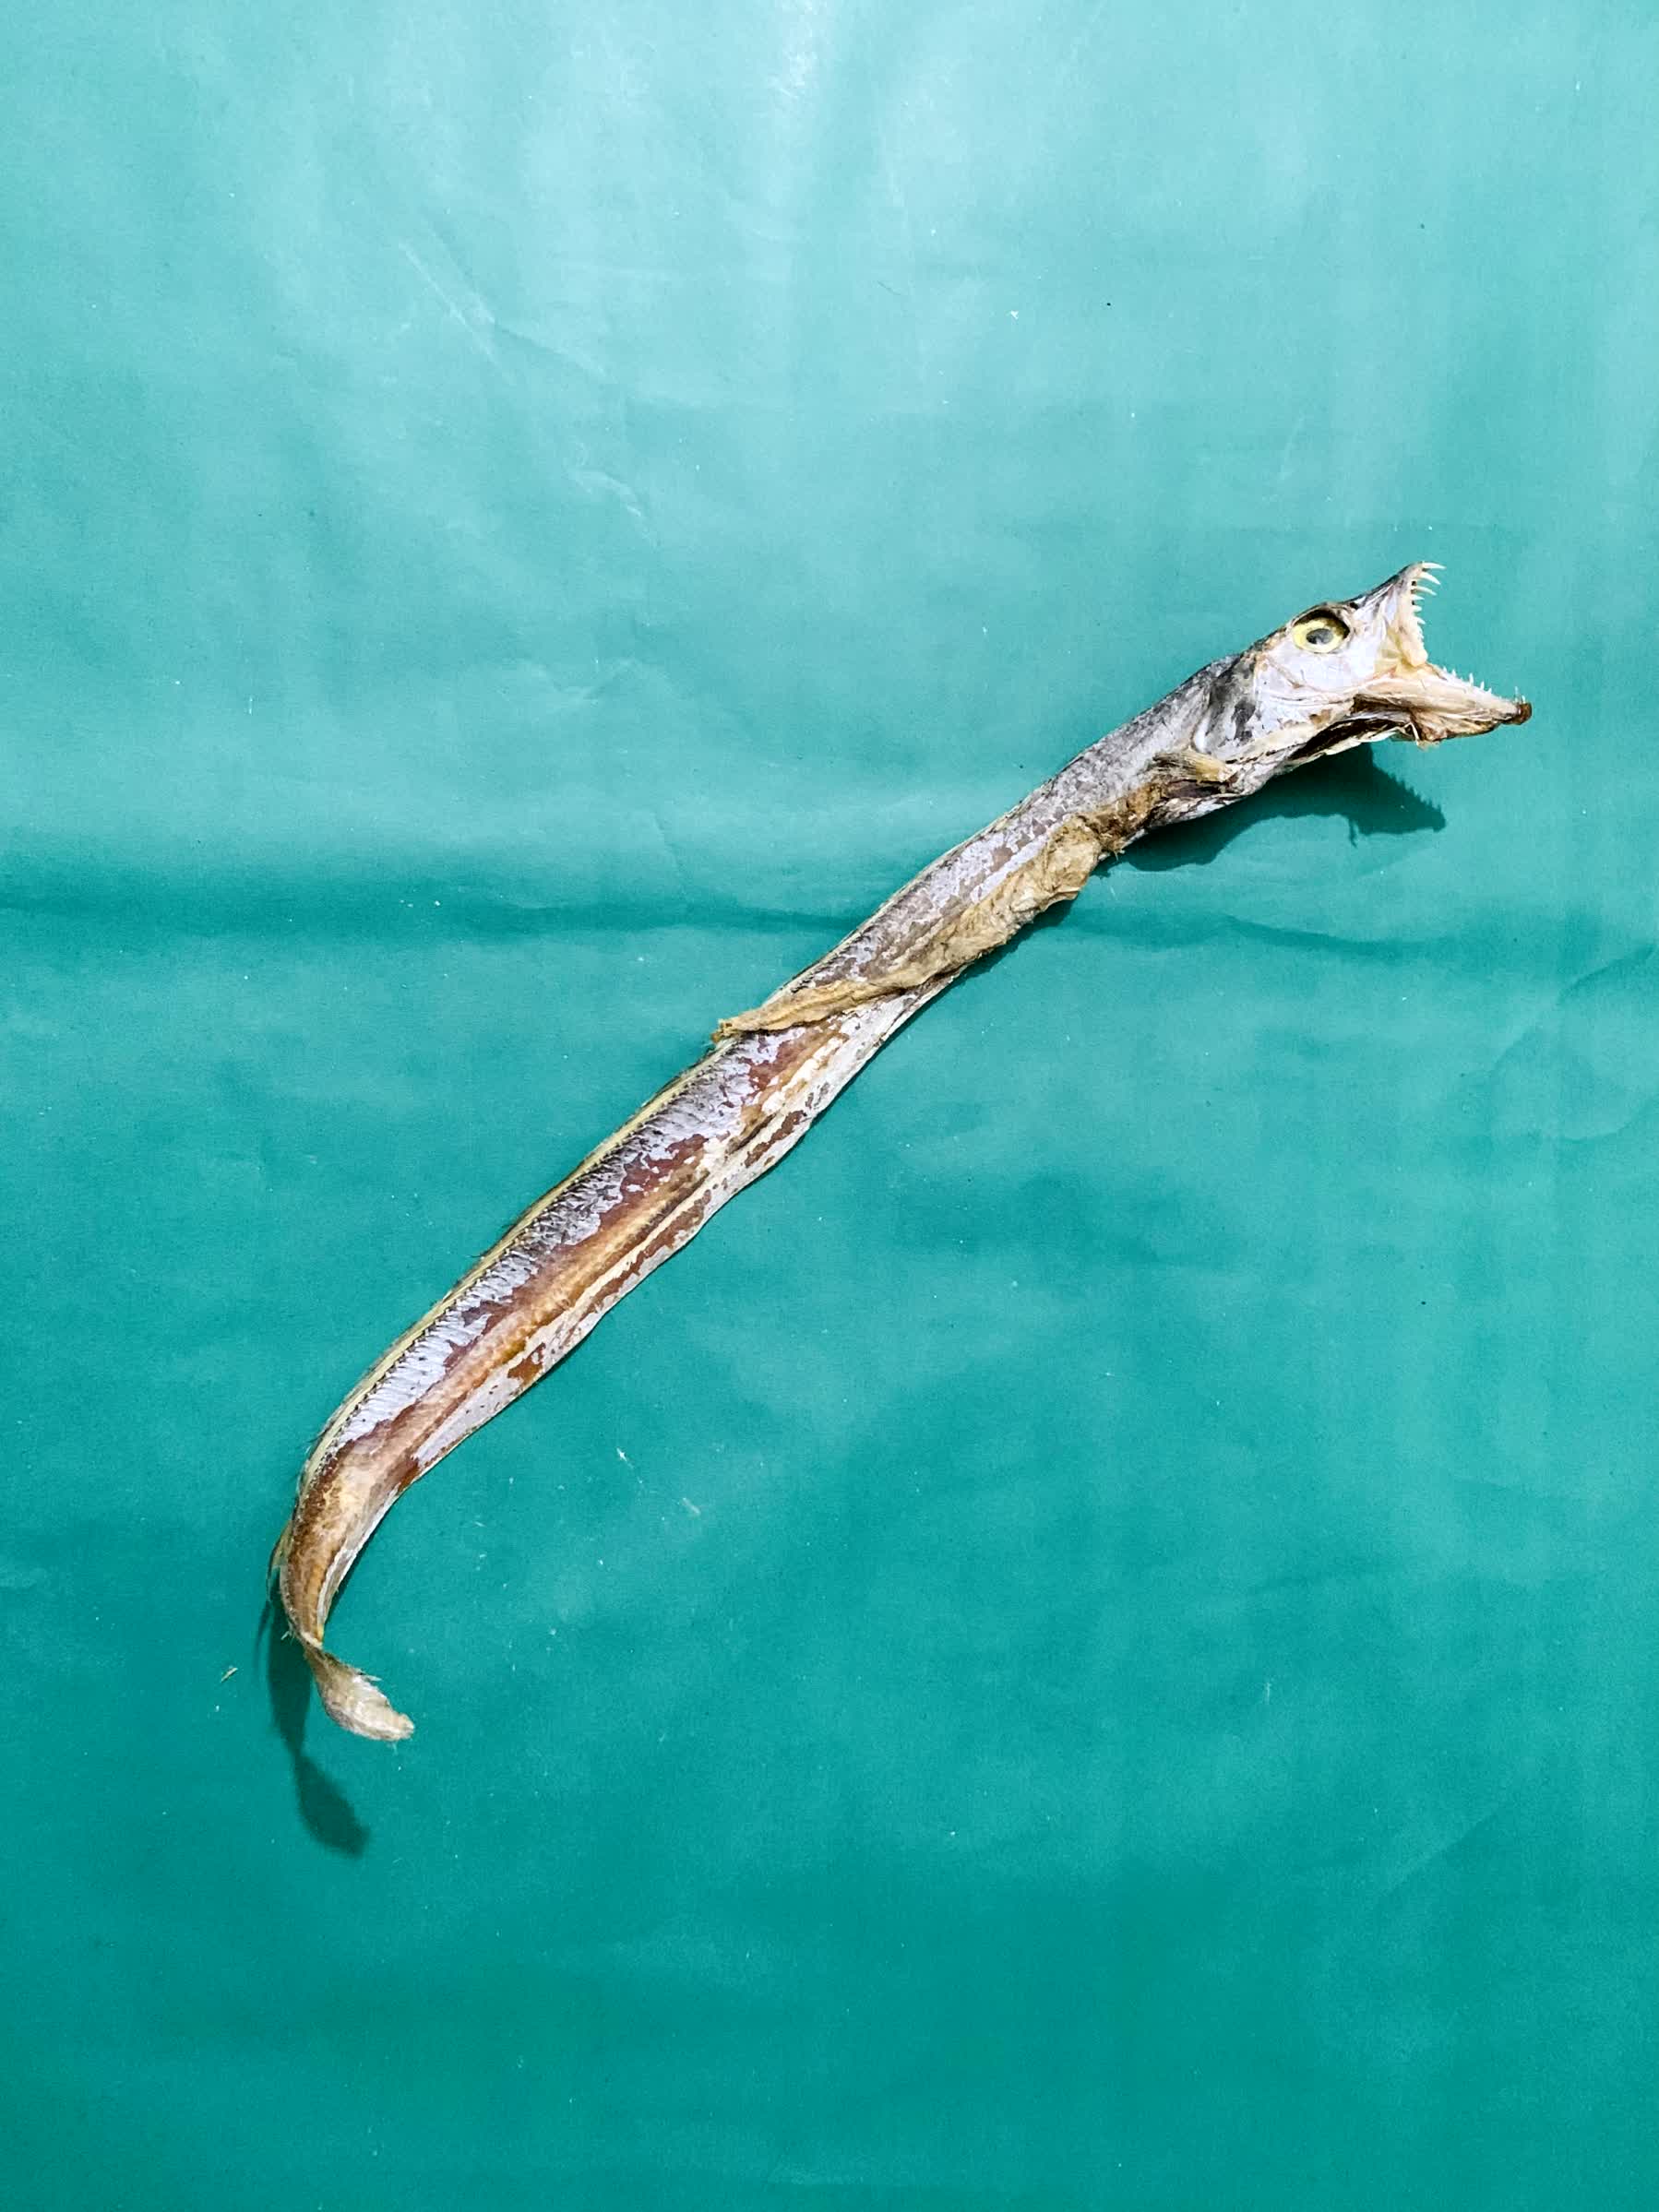
Species: Churi